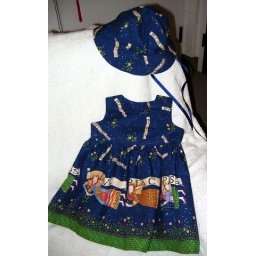
Dress and hat from the left over curtain material